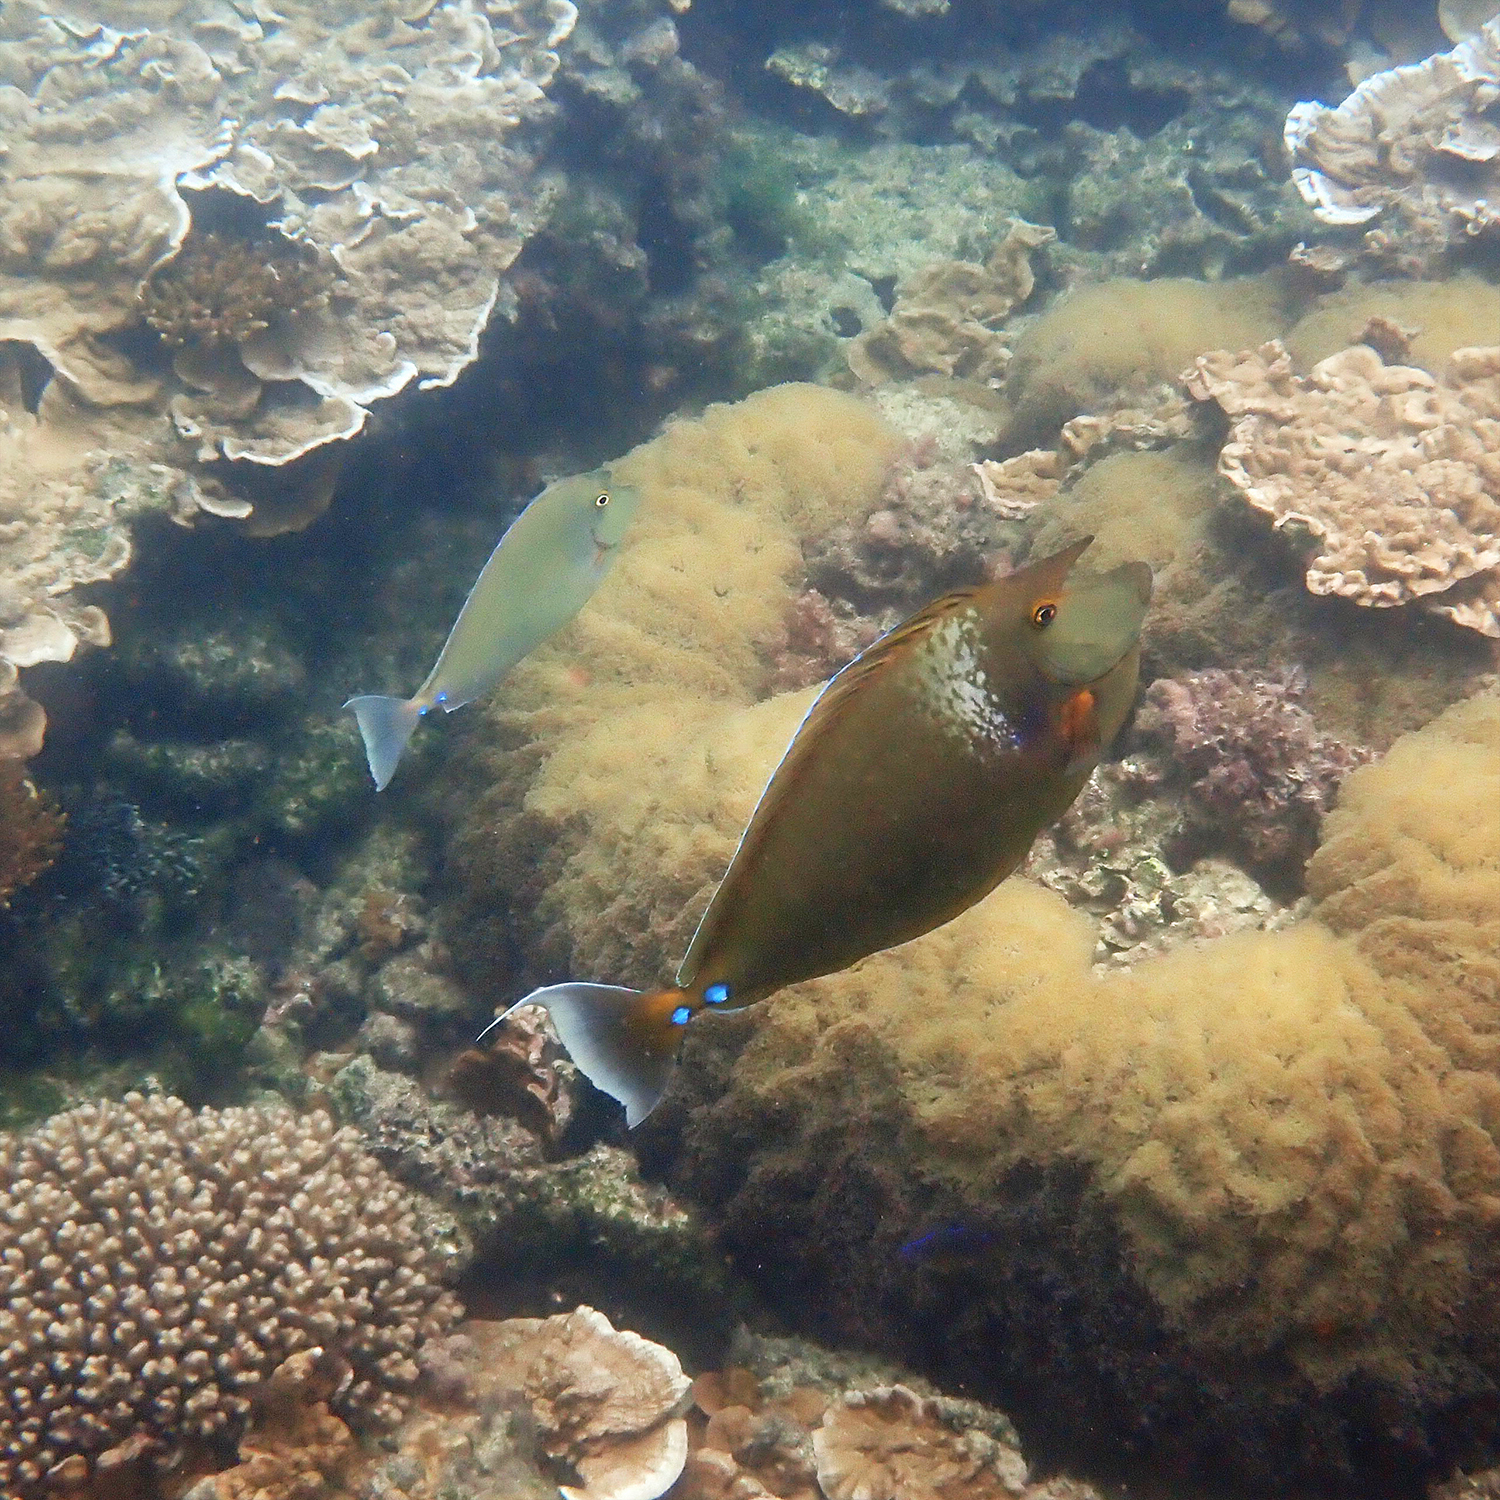
Naso unicornis (Bluespine Unicornfish)